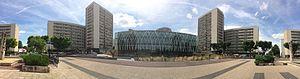
Médiathèque Nelson Mandela située place de l'Abbaye à Créteil (94)
Le Mont-Mesly est un ancien hameau, devenu un quartier, de la ville française de Créteil, dans le département du Val-de-Marne et la région Île-de-France.
Créteil est une ville de la banlieue sud-est de Paris, préfecture du département du Val-de-Marne en région Île-de-France.